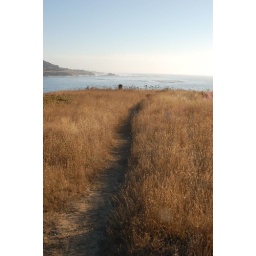
Path in grass to the ocean